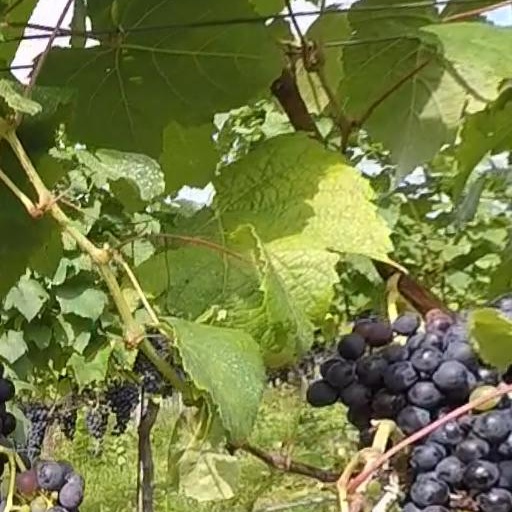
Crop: grape